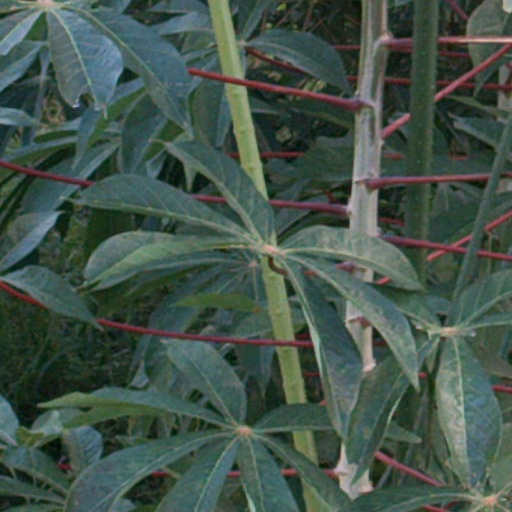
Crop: cassava